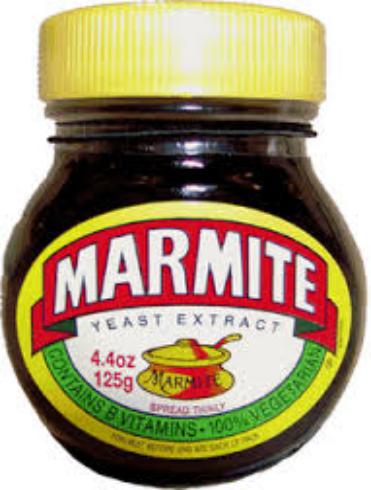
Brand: Marmite
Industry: Food